Ammersoyen Castle

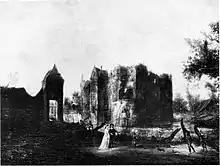
The castle's ruins in ca. 1625–1650

Despite his close relationship with Duke William, Arent Hoeman sided with the Duchess of Brabant. William, unsurprisingly, saw this as an act of betrayal and abruptly ended his friendship with Arent Hoeman. Just days later, Duke William invaded Ammerzoden, capturing both Arent Hoeman and the castle. Thus, in 1386 the castle came under the control of Duke William.